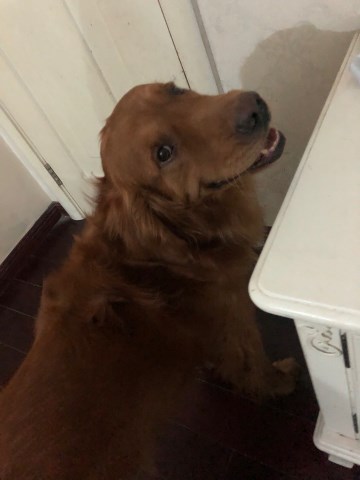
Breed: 5355-n000126-golden_retriever